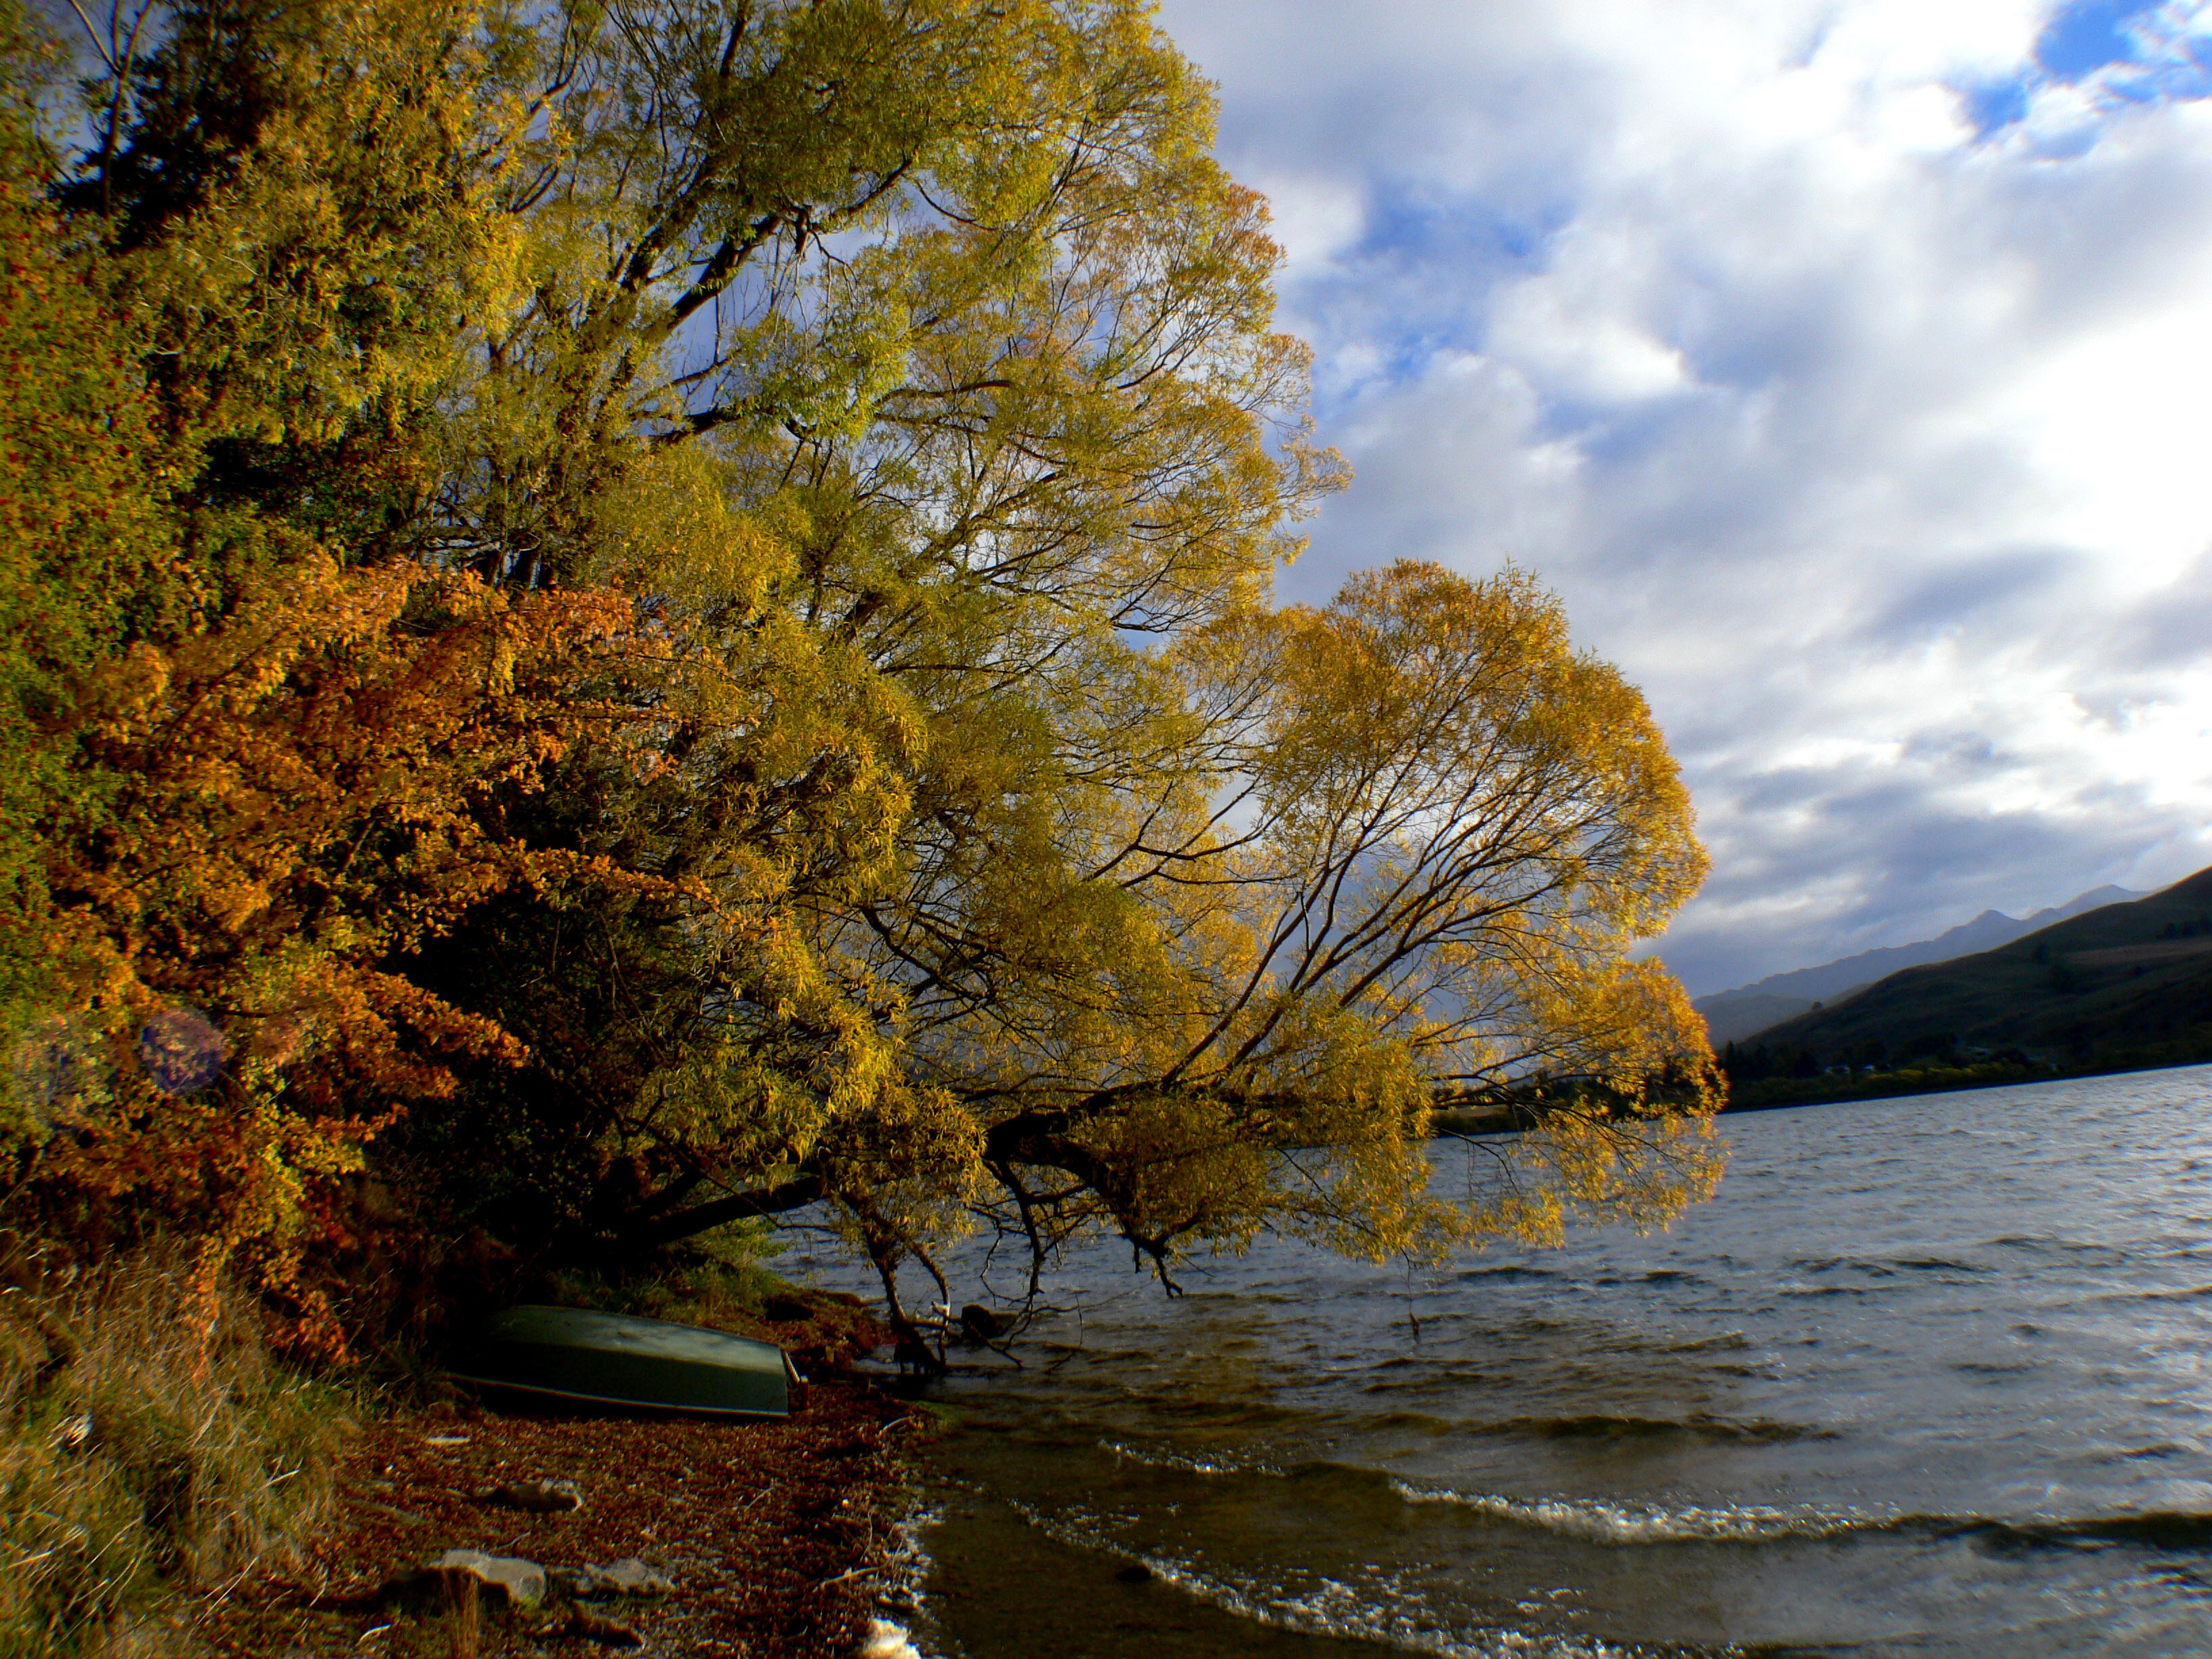
landscape, tree, water, nature, rock, cloud, plant, sky, sunlight, morning, leaf, fall, flower, lake, river, golden, reflection, autumn, season, hayes, seasons, newzealand, otago, queenstown, lakehayes, southislandscenerylake, woody plant